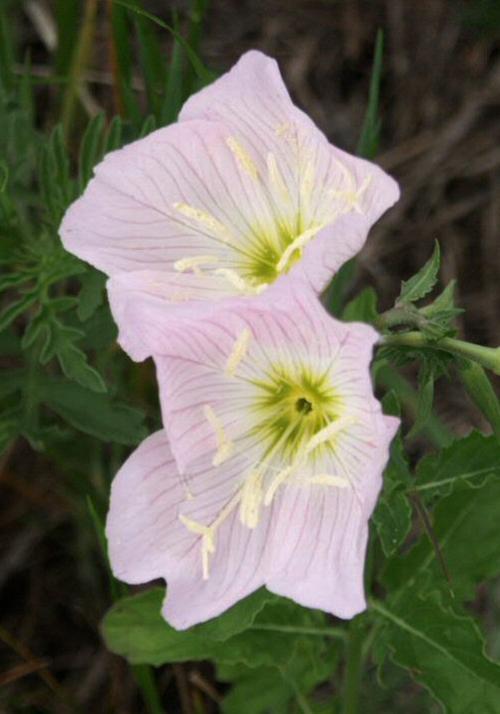
Label: pink primrose